Elmhurst station (LIRR)

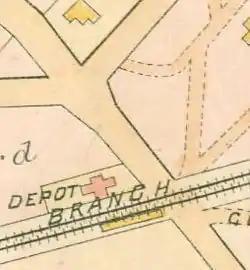
1891 map of Elmhurst station, when it was still called Newtown station

The Elmhurst station was built on ground level, later raised onto an embankment traversing Broadway past Whitney Avenue. The station had a two side platforms and a pedestrian underpass connecting the intersection of Ketcham Place and 43rd Avenue with the intersection of Dongan Avenue and 88th Street. The underpass remains open today. Additionally, there was an entrance to the Port Washington-bound platform near the corner of Cornish Avenue and Broadway. Additionally, there was a freight loading area near the Durkee Spice Factory (now the new Elmhurst Educational Complex) where freight would be unloaded.